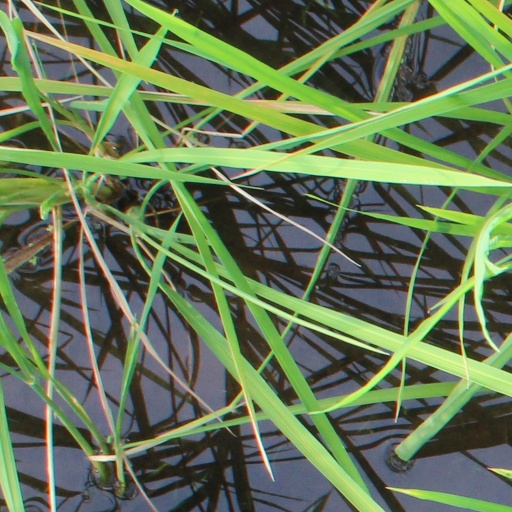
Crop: rice